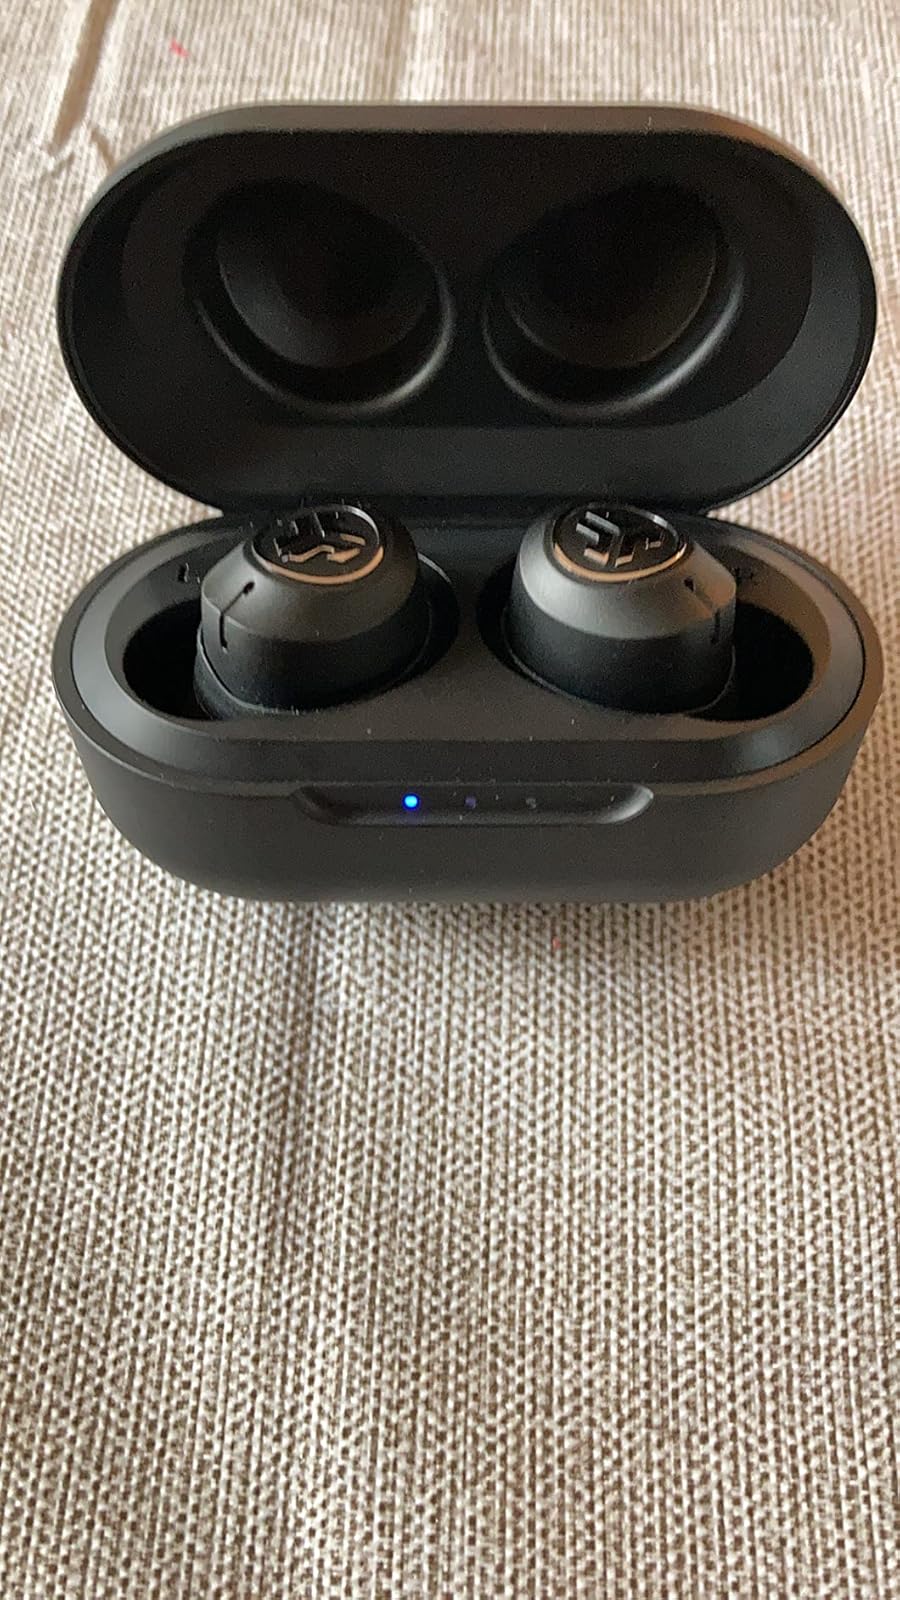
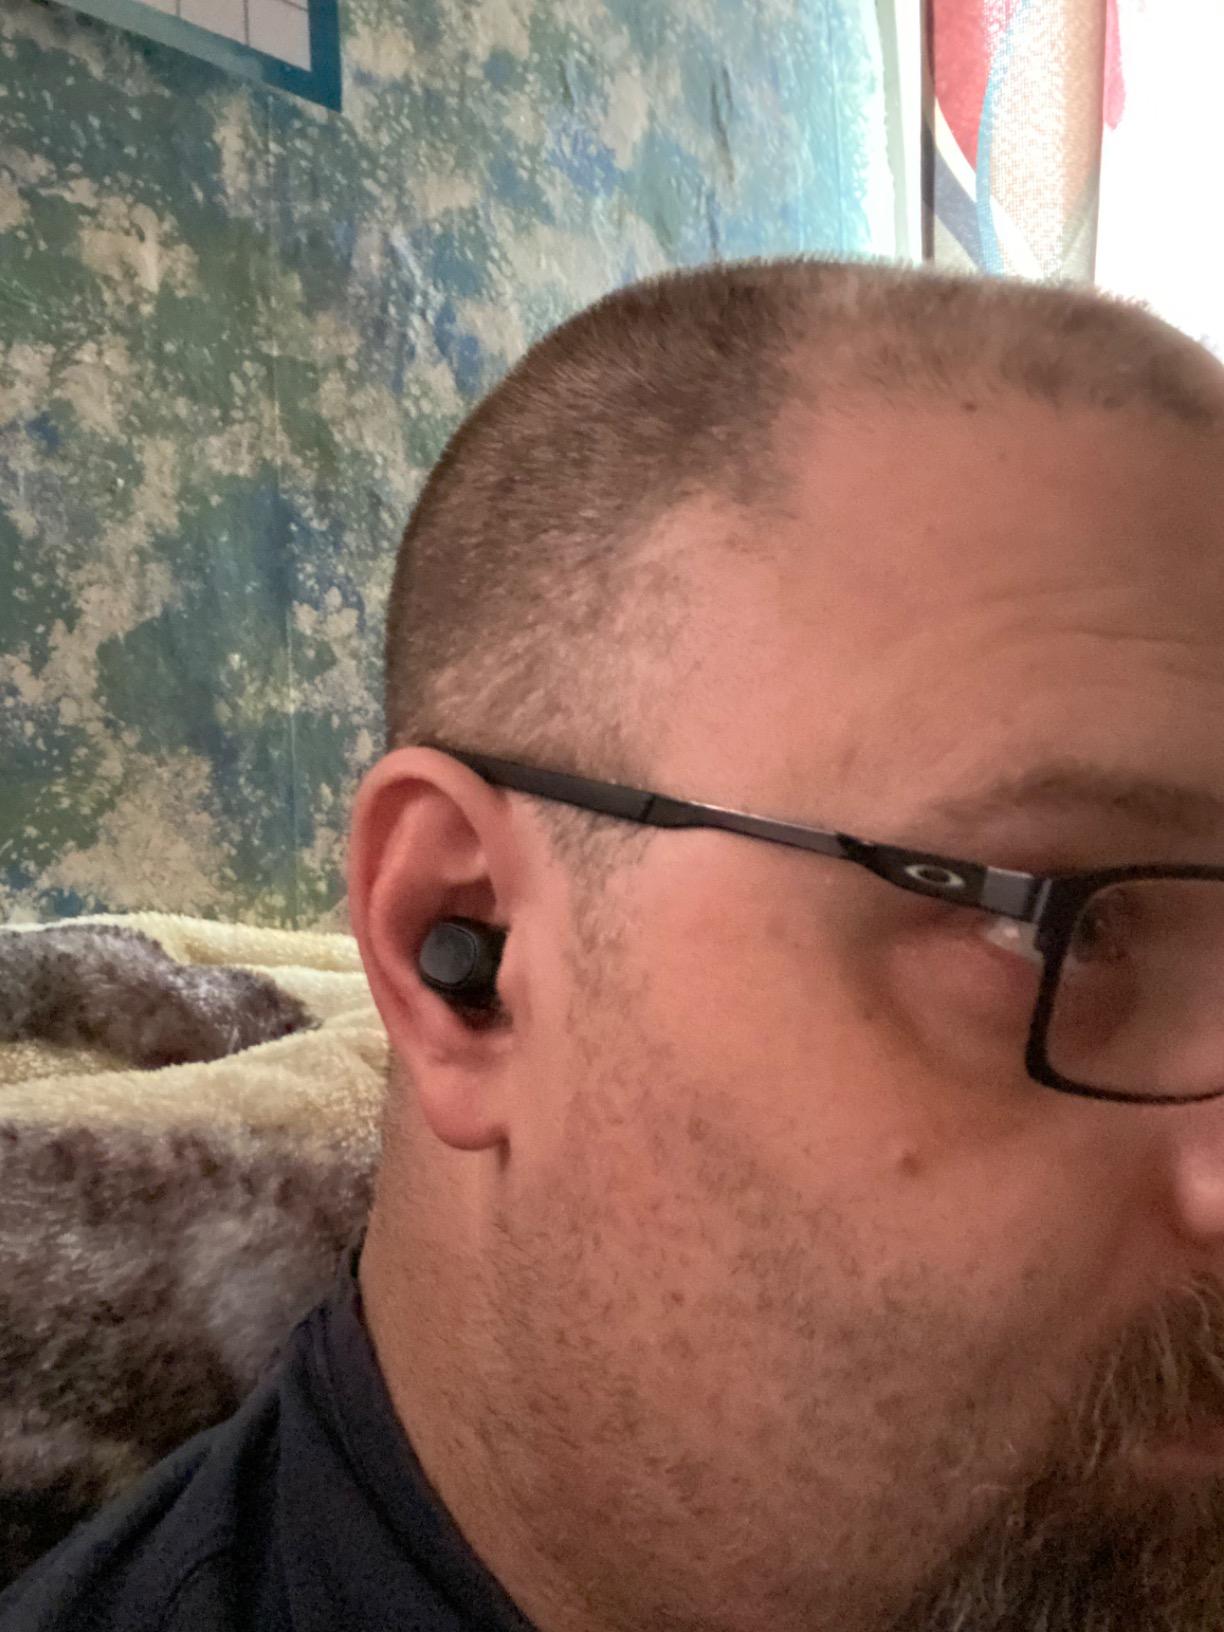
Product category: earbuds
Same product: no